Klusenstein Castle

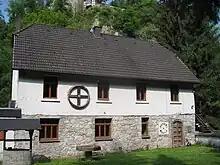
Klusenstein mill

The castle is located on a 60m high cliff over the Hönne river valley, at around the narrowest part of the valley. At the bottom of the rock is a small cave in total 51m long. One corridor bends upward, but about 30m below the plateau it is blocked by stones. There were legends about a secret escape route out of the castle, in 2003 the top entrance to the cave was found below the eastern palais destroyed in 1840.